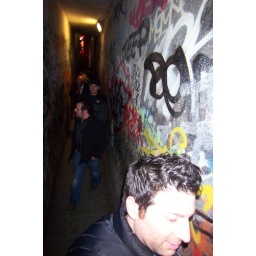
window shopping in red light